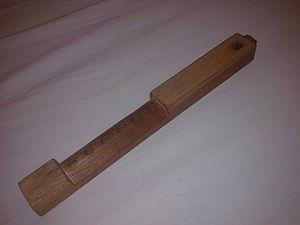
La tarka est une flûte à bec en bois d'origine bolivienne, de section carrée et hémisphérique dans la partie centrale des trous de jeux, d'une seule pièce, taillée dans la masse de bois endémiques de couleur blanche ou brune. Elle est munie de six trous de jeu sur la face antérieure, aucun sur l'arrière pour le pouce, et d’une embouchure en forme de bec, avec une languette et un canal d'insufflation interne. Selon les modèles, elle mesure de 20 cm jusqu'à près de 60 cm. Elle est de forme orthoédrique. Entre autres musicologues, le musicien Tino Brodard considère que l'origine de la tarka est postérieure à la conquête espagnole, car il estime que celle-ci fut copiée par les amérindiens sur les flûtes à bec anciennes puis baroques que les espagnols apportèrent avec eux au Nouveau Monde.